Describe the emotion expressed in this image:  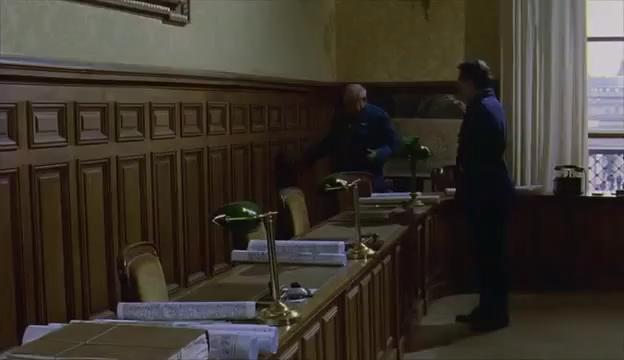
This person displays Suffering, valence and arousal with low intensity.